Sinagua

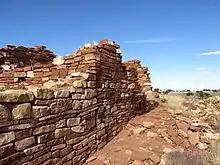
Lomaki Ruins, Wupatki National Monument

Colton also distinguished between two different Sinagua cultures. The Northern Sinagua were loosely centered in the highlands around Flagstaff, with Walnut Canyon National Monument, Wupatki National Monument, and Elden Pueblo the best-known publicly accessible sites. The Southern Sinagua inhabited lower elevations across the Verde Valley of central Arizona; Montezuma Castle National Monument, Montezuma Well, Tuzigoot National Monument, Palatki and Honanki Archaeological Sites, and the V Bar V Heritage Site are notable localities open to the public.